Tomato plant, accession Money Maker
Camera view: vertical (180 deg); turntable rotation: 330 degrees
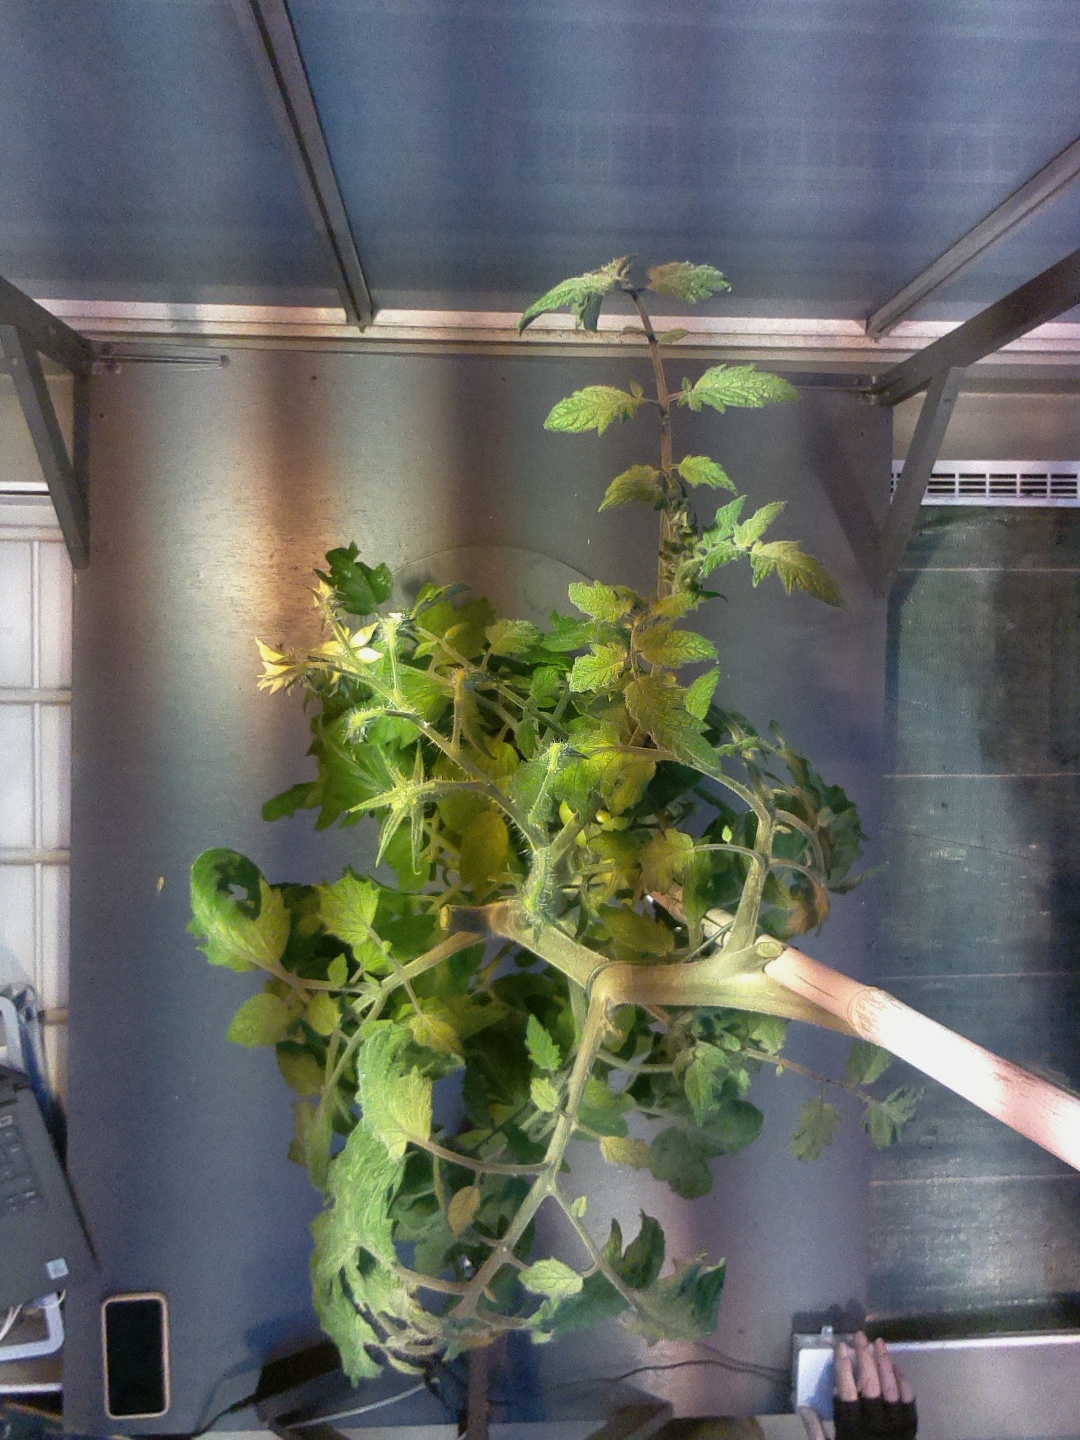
BBCH growth stage 72: 20%-30% of final fruit size